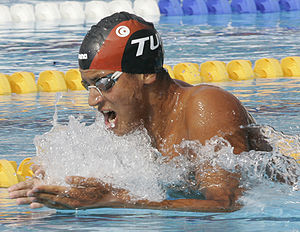
Brystsvømning / Konkurrencesvømning
Brystsvømmer set fra siden
Brystsvømning er en stilart indenfor svømmesporten. Stilarten er udbredt blandt amatører, da denne i langsomt tempo er en af de mest afslappende stilarter. Brystsvømning kan dog også være ekstremt hårdt hvis denne foregår i meget hurtigt tempo som det er tilfældet i konkurrencesvømning.